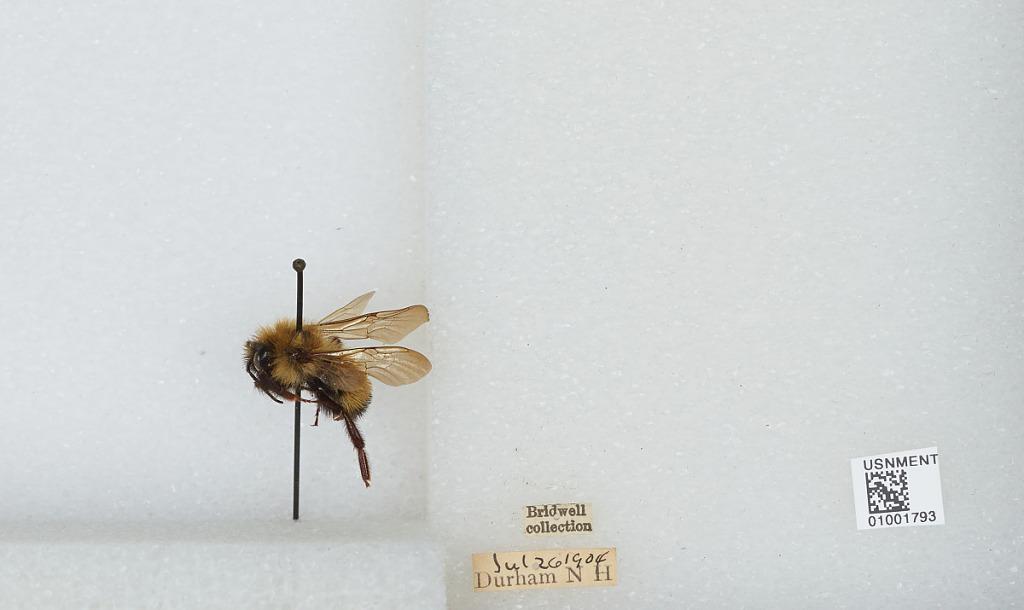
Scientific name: Bombus (Fervidobombus) fervidus fervidus (Fabricius)
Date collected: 1904-7-26
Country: United States
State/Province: New Hampshire
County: Strafford
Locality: Durham
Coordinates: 43.1339, -70.9264